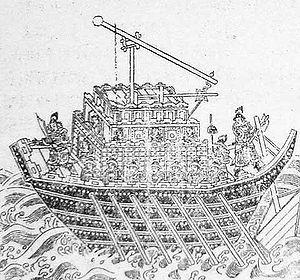
La bataille de Caishi a lieu en 1161 et fait suite à la tentative des Jurchens de la dynastie Jin de traverser le fleuve Yangzi Jiang, afin de commencer l'invasion des territoires contrôlés par les Song du Sud. Elle succède à la bataille de Tangdao sur la Mer de Chine orientale.
Le Wujing Zongyao, ou Principes généraux du classique de la guerre est un compendium militaire chinois écrit en 1044, durant la dynastie des Song du Nord. Ses auteurs sont les éminents fonctionnaires Zeng Gongliang, Ding Du et Yang Weide, dont les écrits ont ensuite influencé de nombreux écrivains militaires chinois.
Les guerres entre les dynasties Jin et Song sont une série de conflits qui opposent les Jürchens de la dynastie Jin aux chinois de la dynastie Song. En 1115, les Jürchens se rebellent contre leurs souverains, les Khitans de la dynastie Liao et proclament le début de la dynastie Jin. Très vite, ils s'allient avec les Song, qui sont des ennemis des Liao depuis des décennies. D'après les termes de l'alliance, les Jin doivent rendre aux Song des territoires du nord de la Chine que les Liao contrôlent depuis 938. Cependant, la défaite rapide des Jurchens combinée avec les échecs militaires des Song font que les Jin sont, finalement, réticents à céder ces territoires. À la suite de l’échec des négociations, les relations entre les deux dynasties se tendent et en novembre 1125, les Jurchens attaquent les Song en envoyant une armée marcher sur Taiyuan et une autre sur Kaifeng, la capitale des Song.
La dynastie Song de Chine est une dynastie régnante qui contrôle la Chine historique et le Sud de la Chine du milieu du Xᵉ siècle jusqu’au dernier quart du XIIIᵉ siècle. Cette dynastie marque un tournant important dans le domaine des innovations en science et technologie de la Chine ancienne, avec l'émergence de figures intellectuelles éminentes comme Shen Kuo et Su Song et l'utilisation révolutionnaire de la poudre à canon dans les armes.
La société chinoise durant la dynastie Song est marquée par les réformes politiques et légales, un retour philosophique du confucianisme et le développement des villes qui deviennent, au-delà de centres administratifs, des centres commerciaux, industriels et de commerce maritime. Les habitants des zones rurales sont pour la plupart des fermiers, même si certains sont chasseurs, pêcheurs ou employés du gouvernement travaillant dans les mines ou les marais salants. Inversement, les boutiques, les artisans, les gardes de la ville, les saltimbanques, les travailleurs et les riches marchands vivent dans les centres des comtés ou des provinces, avec la noblesse chinoise.
L'histoire navale de la Chine remonte à des milliers d'années et des archives existent depuis la fin des Période des Printemps et Automne sur l'ancienne marine chinoise et les différents types de navires utilisés à la guerre. La Chine était la première puissance maritime dans les années 1405–1433, lorsque les constructeurs de navires chinois ont commencé à construire d'énormes navires de haute mer. De nos jours, les gouvernements chinois et taïwanais actuels continuent de maintenir des marines permanentes avec respectivement la marine populaire de libération et la marine de la république de Chine.
Le trébuchet fait partie des pièces d’artillerie médiévales dites à contrepoids.